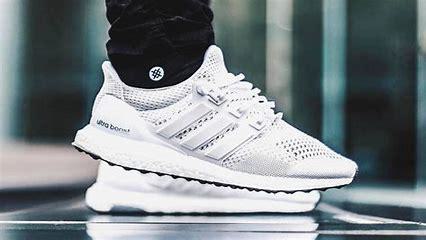
Brand: Adidas
Model: Ultraboost 1